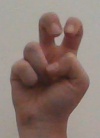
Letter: toot